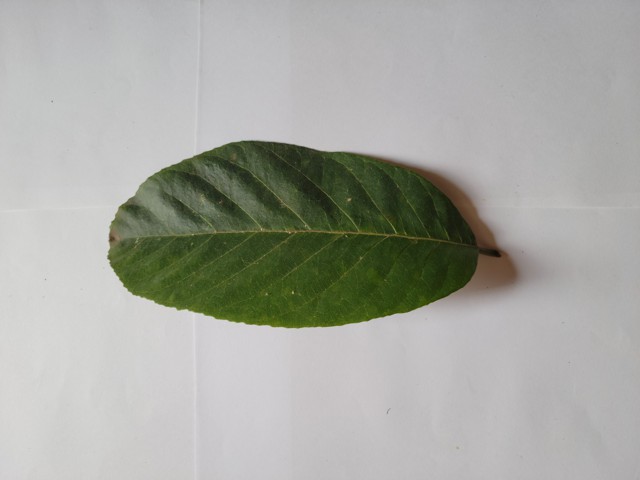
Plant: chapalish